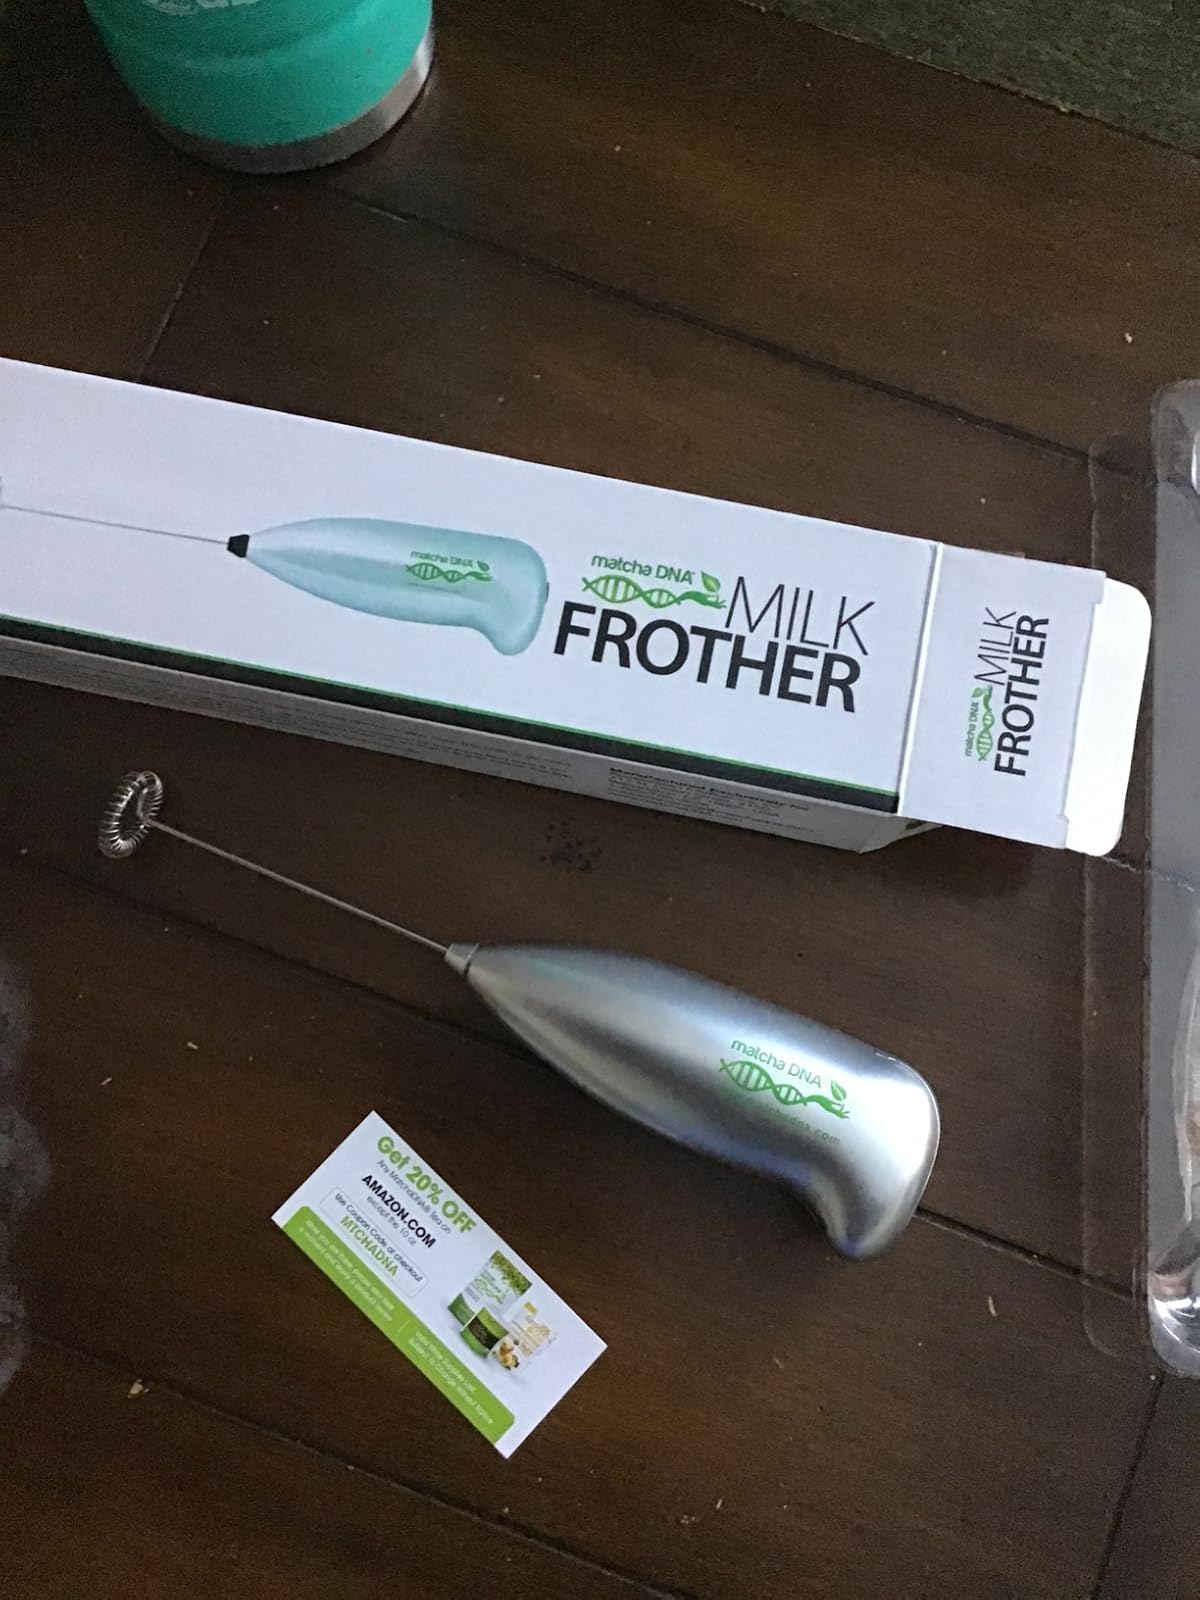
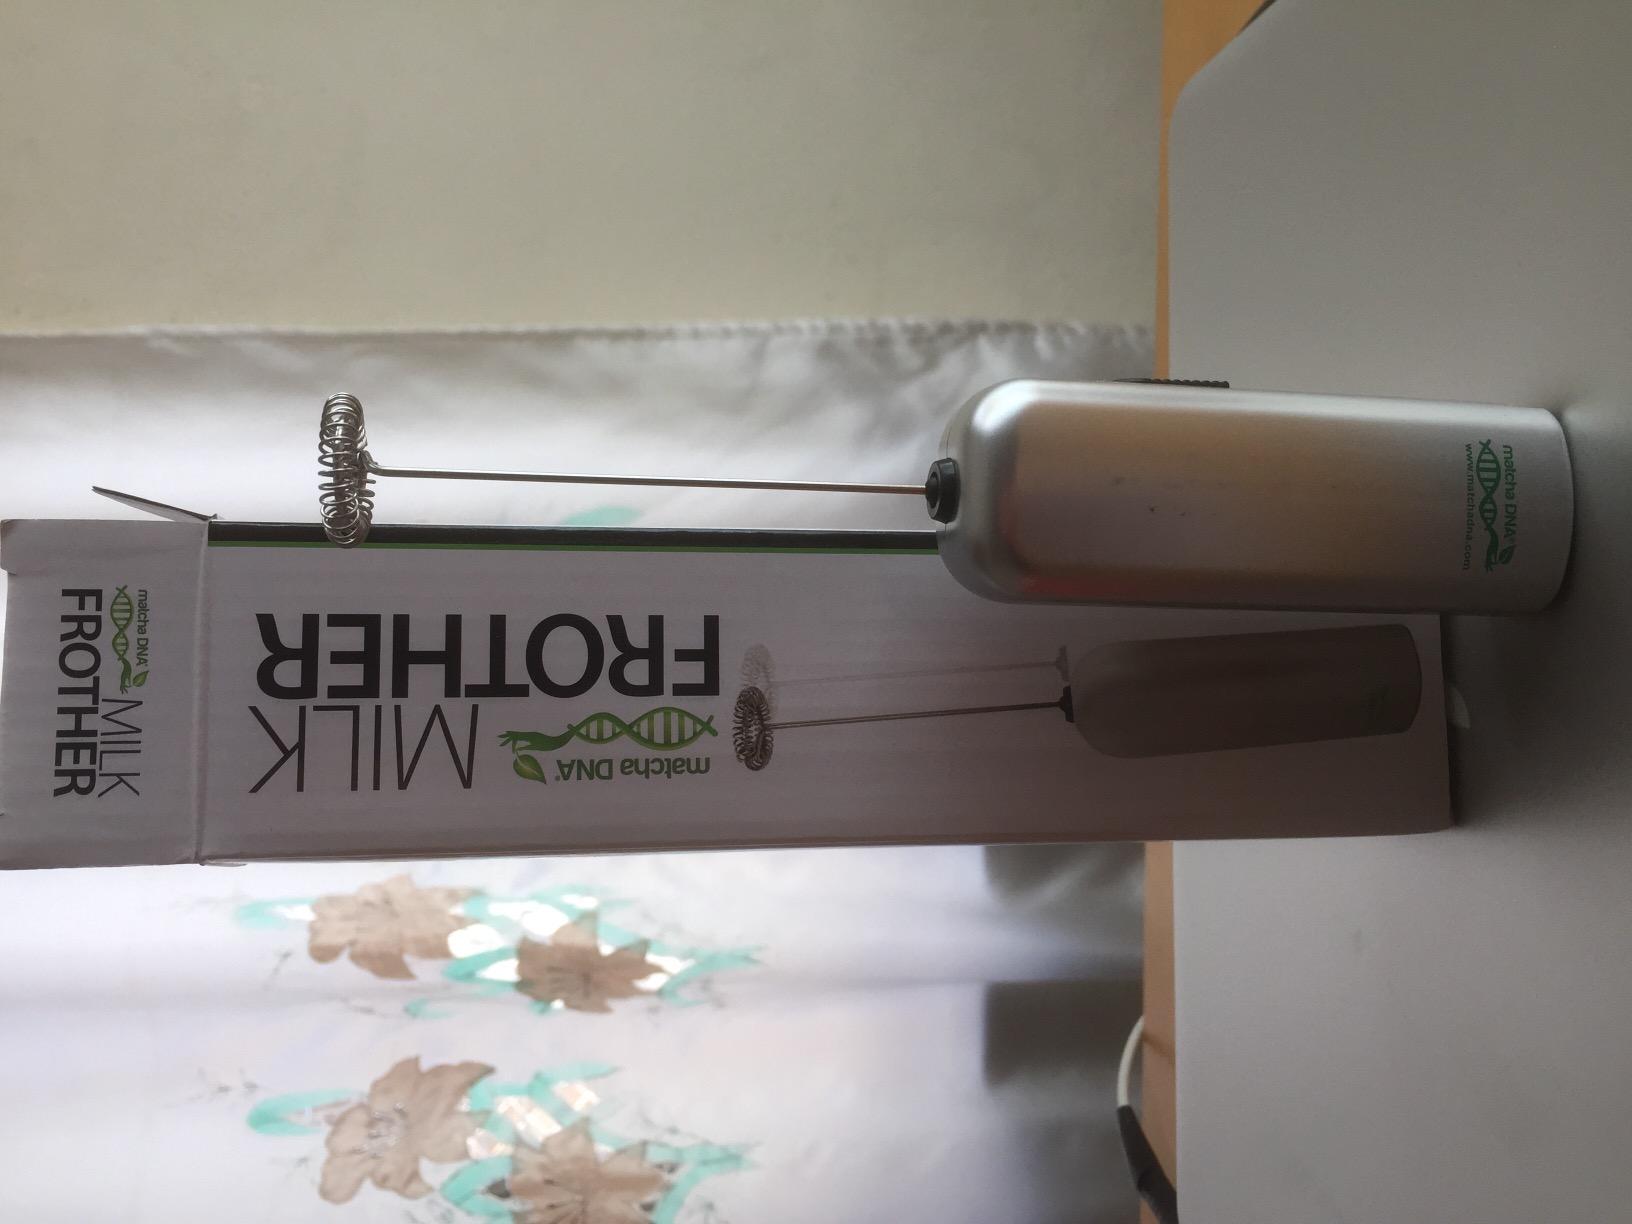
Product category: items_mixer
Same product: no